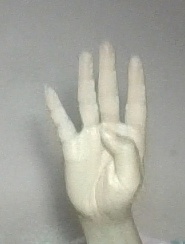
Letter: kaaf